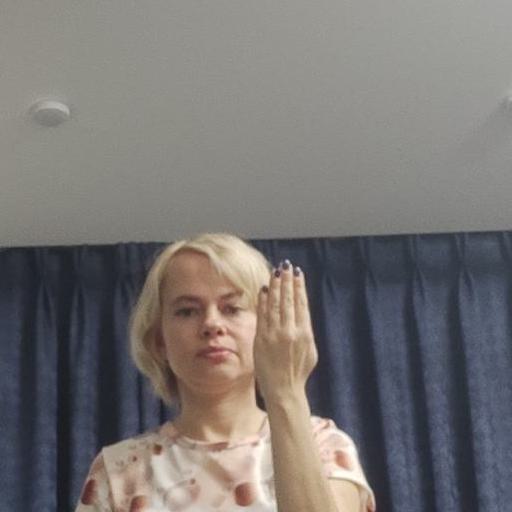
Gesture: stop_inverted